Arthur Arz von Straußenburg

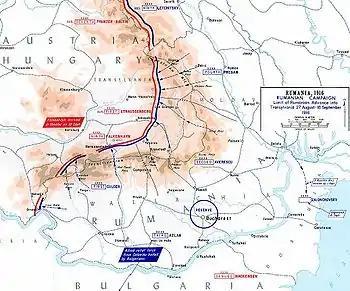
Disposition of Romanian forces in Austria-Hungary, August 1916

Romanian forces crossed the frontier on 28 August 1916 with six separate forces pushing through the six Carpathian passes to converge on Brassó (today Braşov, Romania). By 4 September they had succeeded in pushing nearly as far as Sepsiszentgyörgy in the Székely territories. In order to fend off these six separate invasions, Arz, now fighting on his home turf, ordered the 71st Infantry Division and 141st and 142nd Brigades to the sector. Simultaneously, the Romanian North Army sought to advance along the entire Moldavian front in the Eastern Carpathians, although in fact this amounted to an advance in the northern sector, where the Russian 9th Army was best placed to aid the advance. To counter this strike, Arz deployed the 16th, 19th and elements of the 61st divisions.